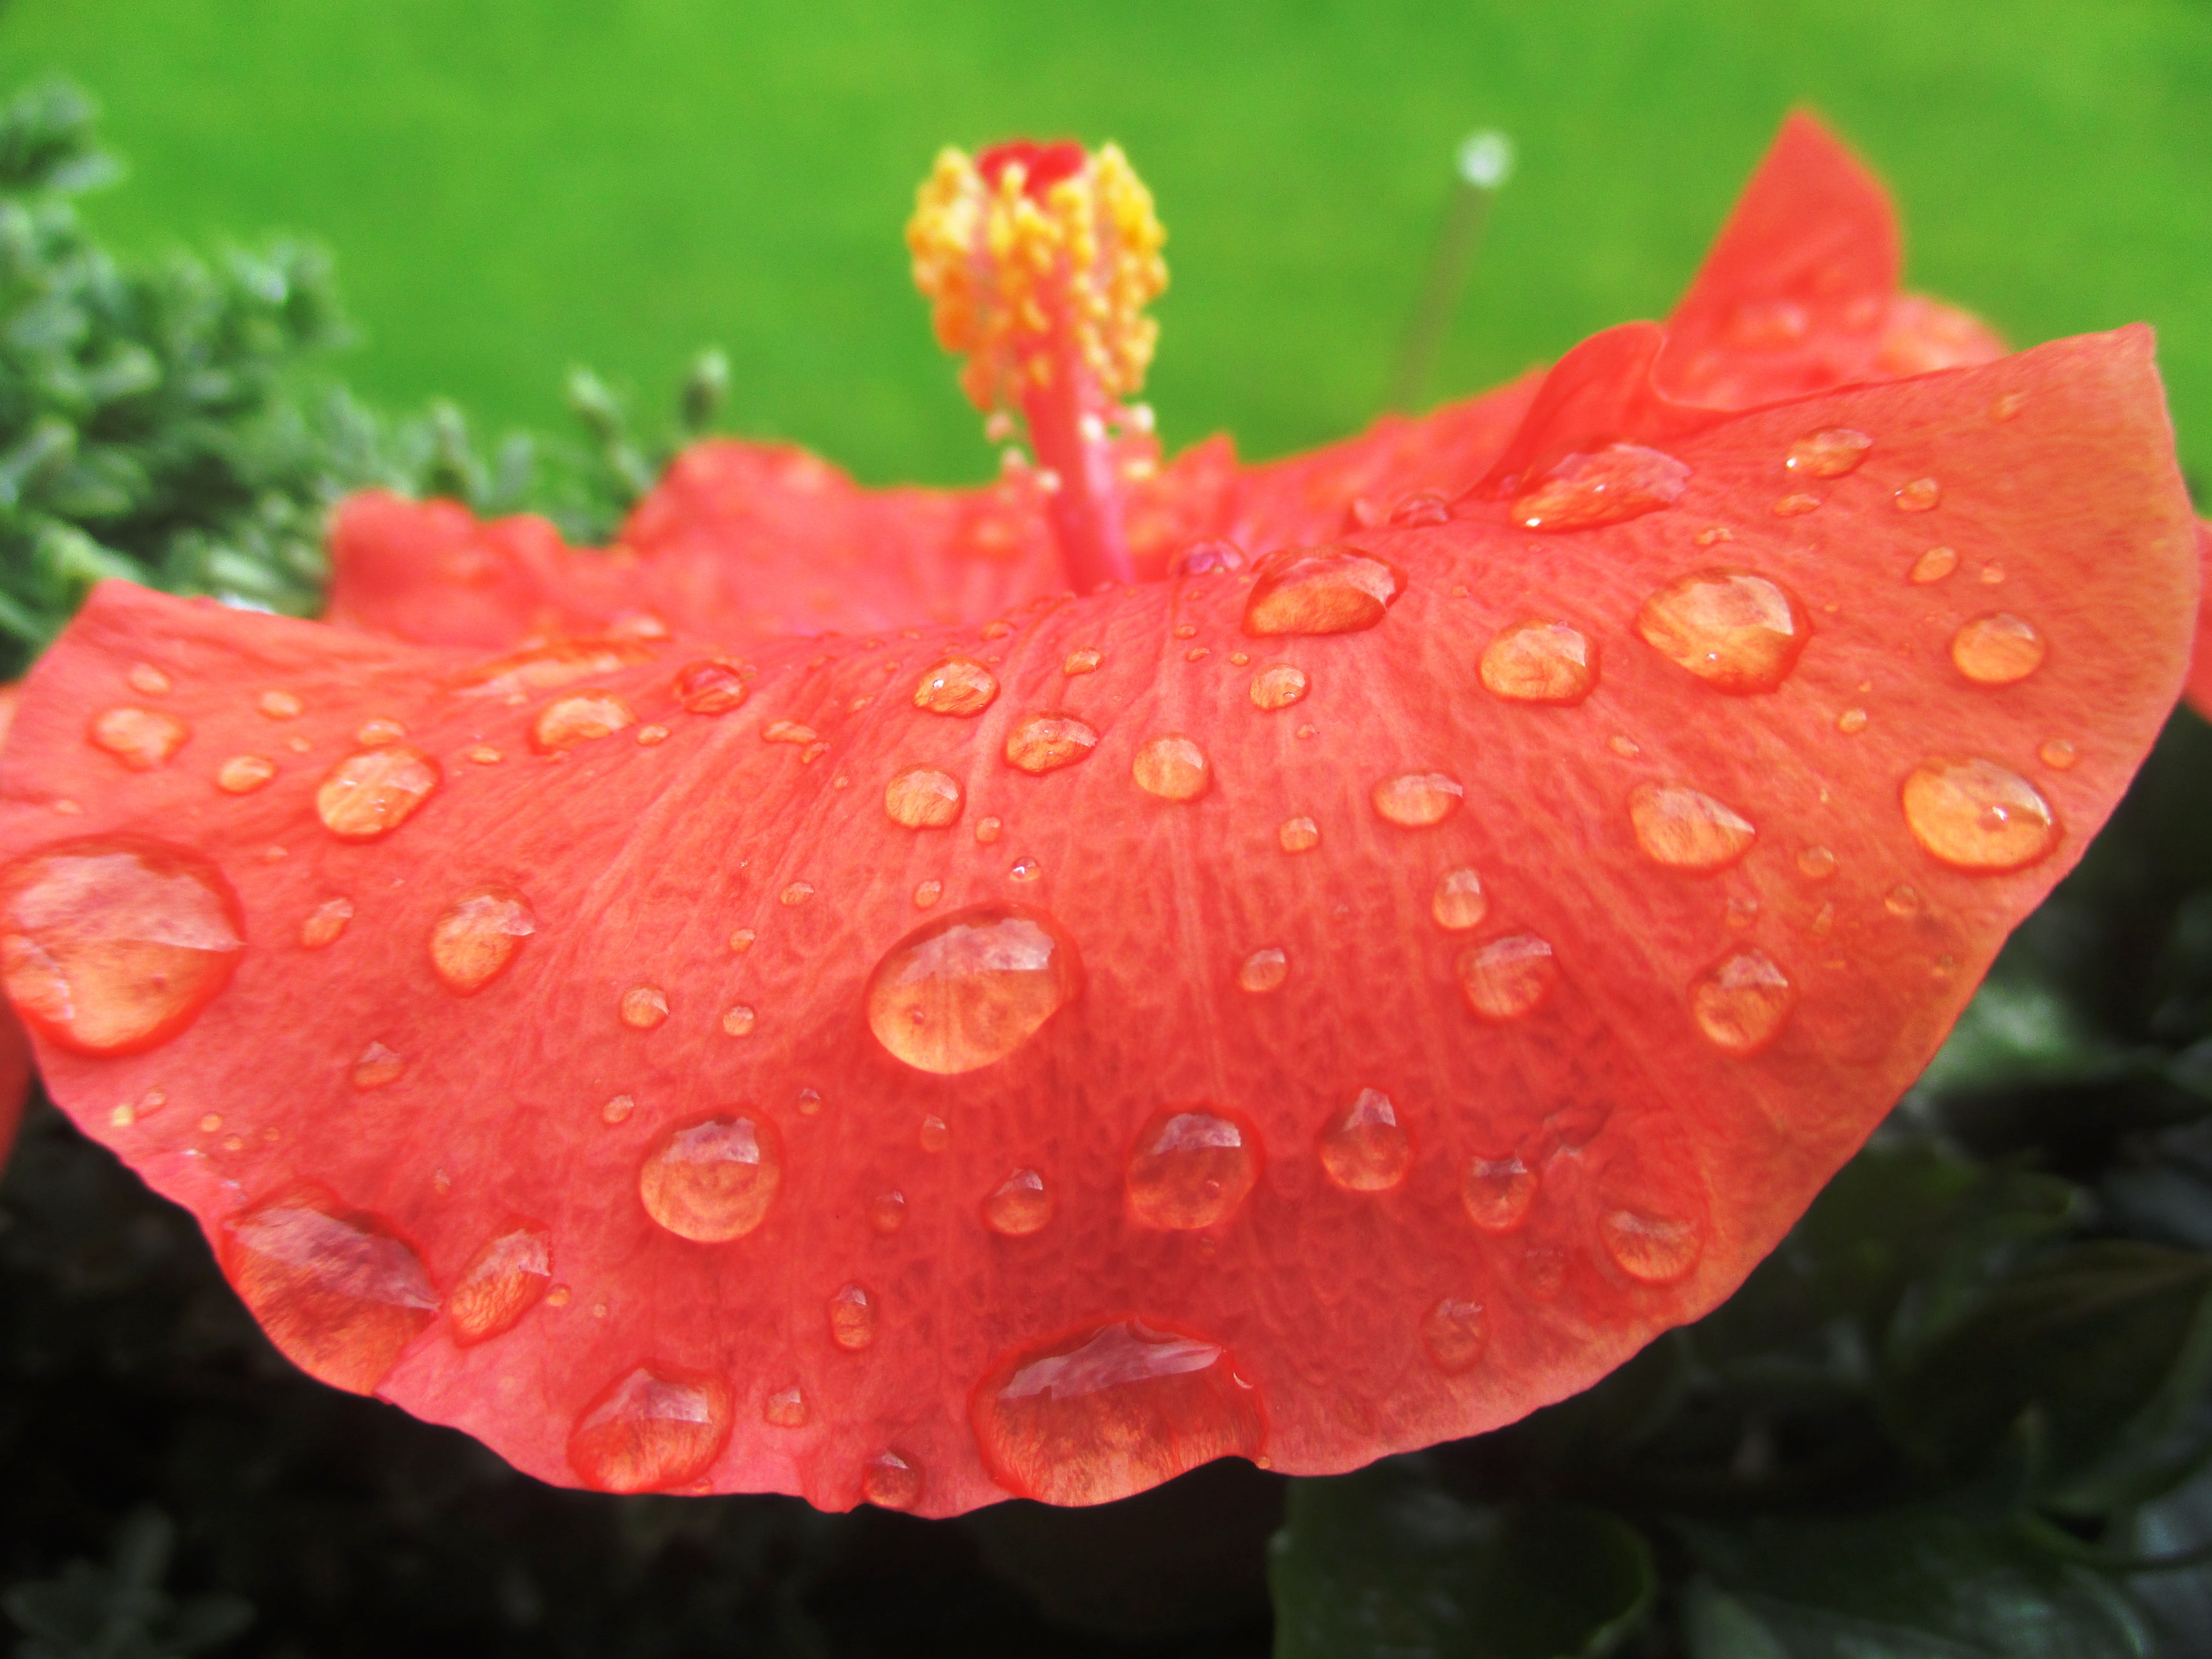
blossom, plant, leaf, flower, petal, bloom, raindrop, orange, red, botany, close, flora, beautiful, poppy, hibiscus, flower garden, macro photography, flowering plant, annual plant, land plant